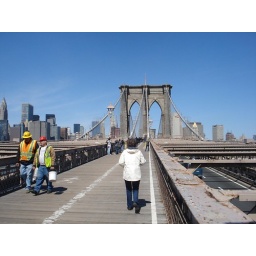
bike ride over brooklyn bridge